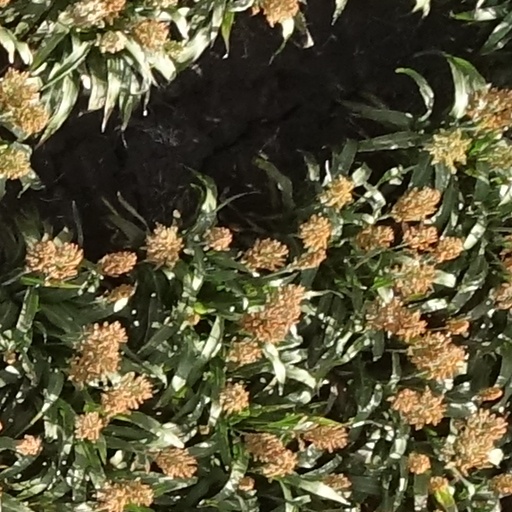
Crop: sorghum